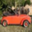
Label: automobile